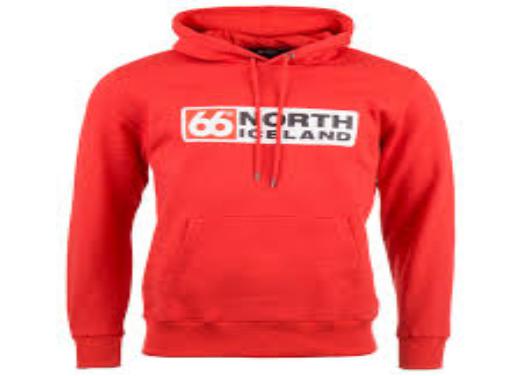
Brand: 66 North
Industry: Clothes